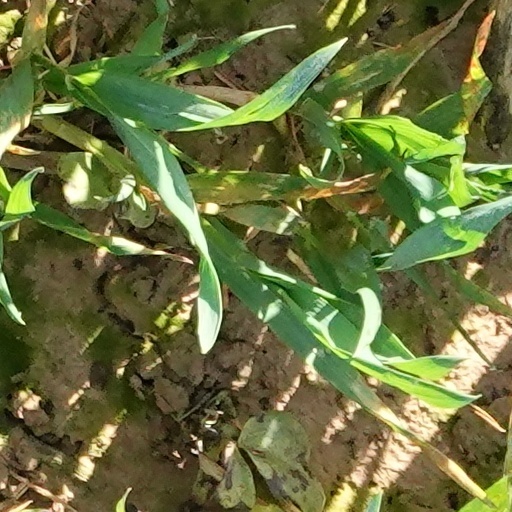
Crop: wheat